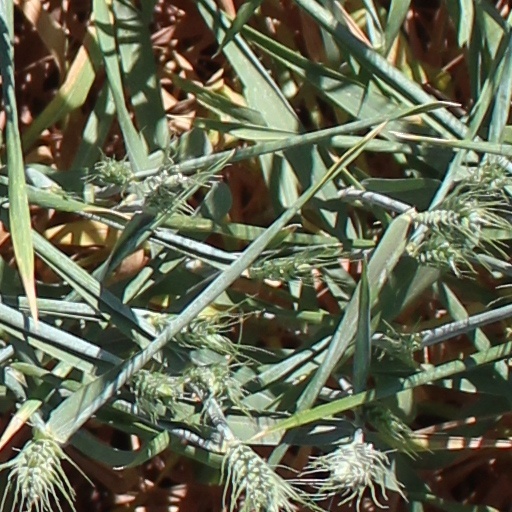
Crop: wheat